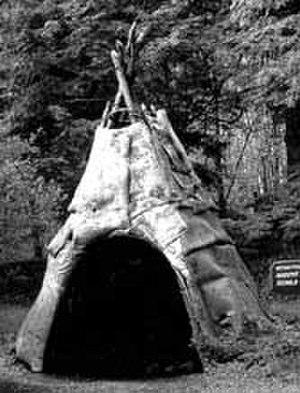
Les Abénaquis sont un peuple autochtone faisant partie de la famille linguistique et culturelle algonquienne.